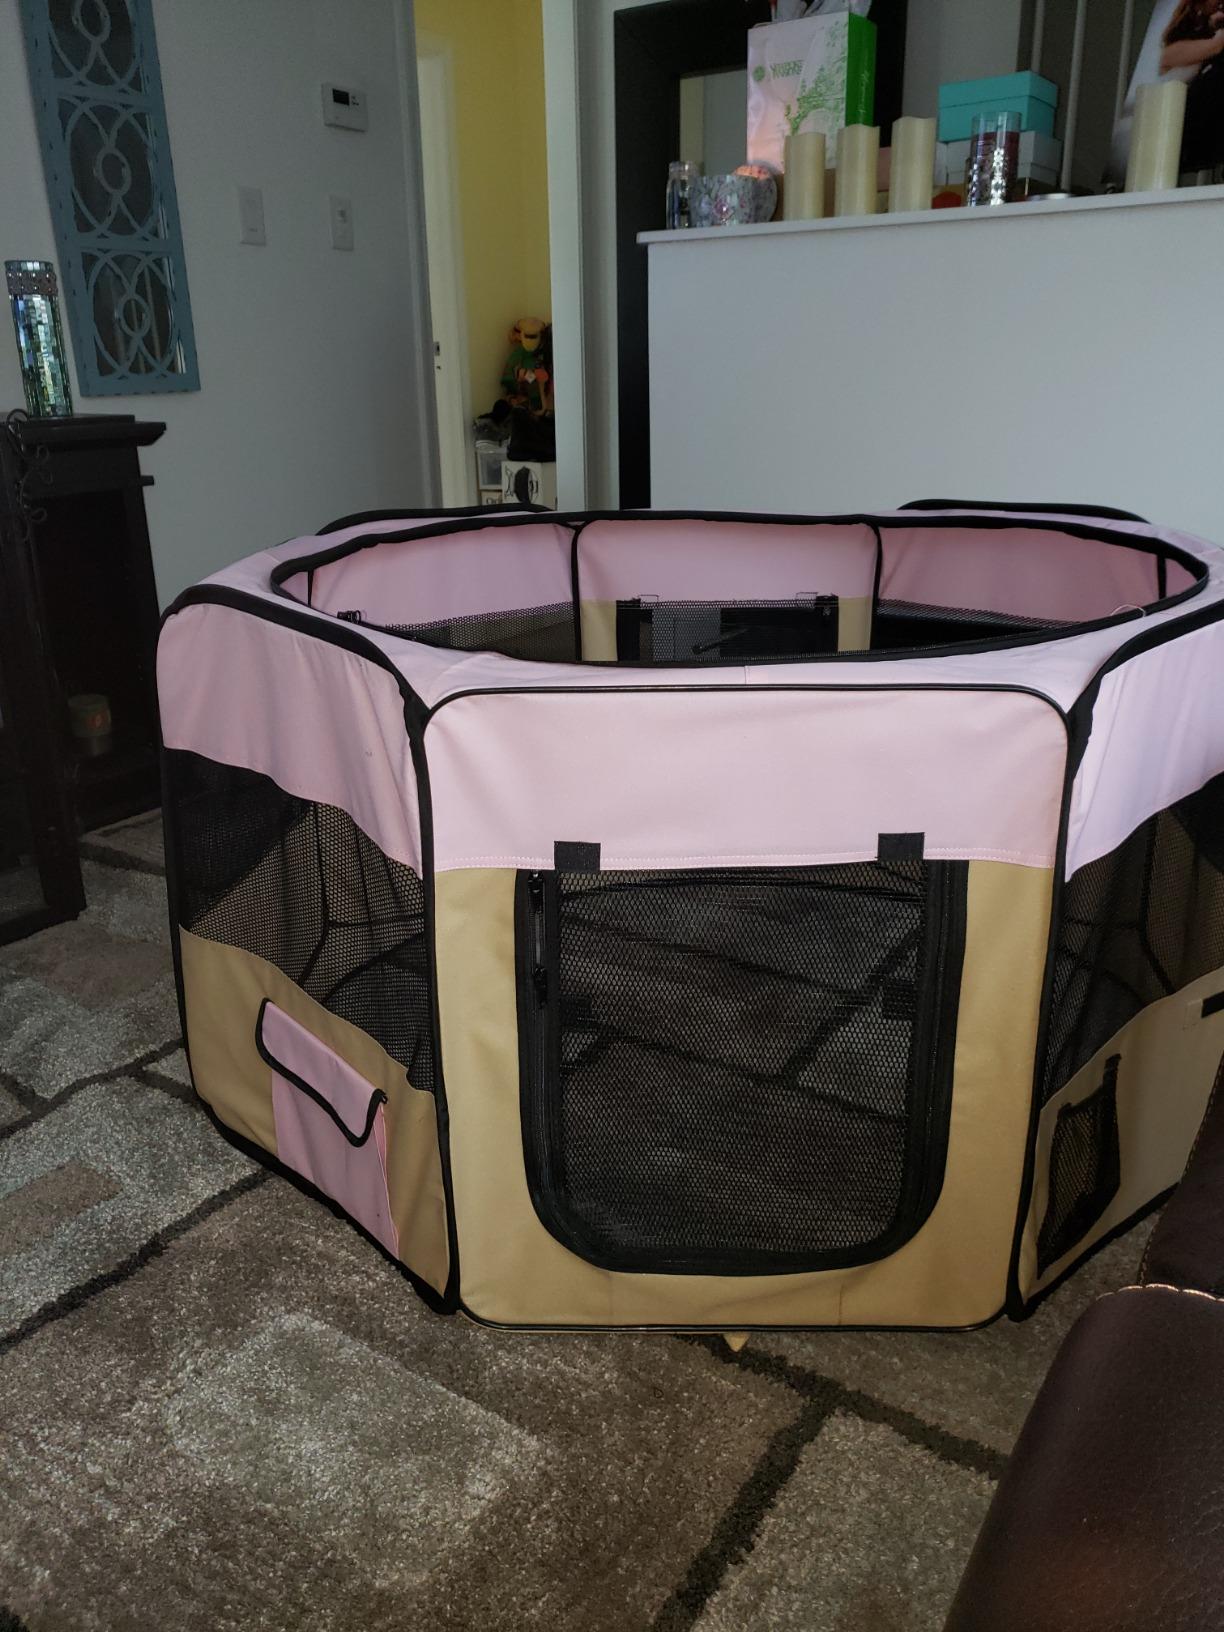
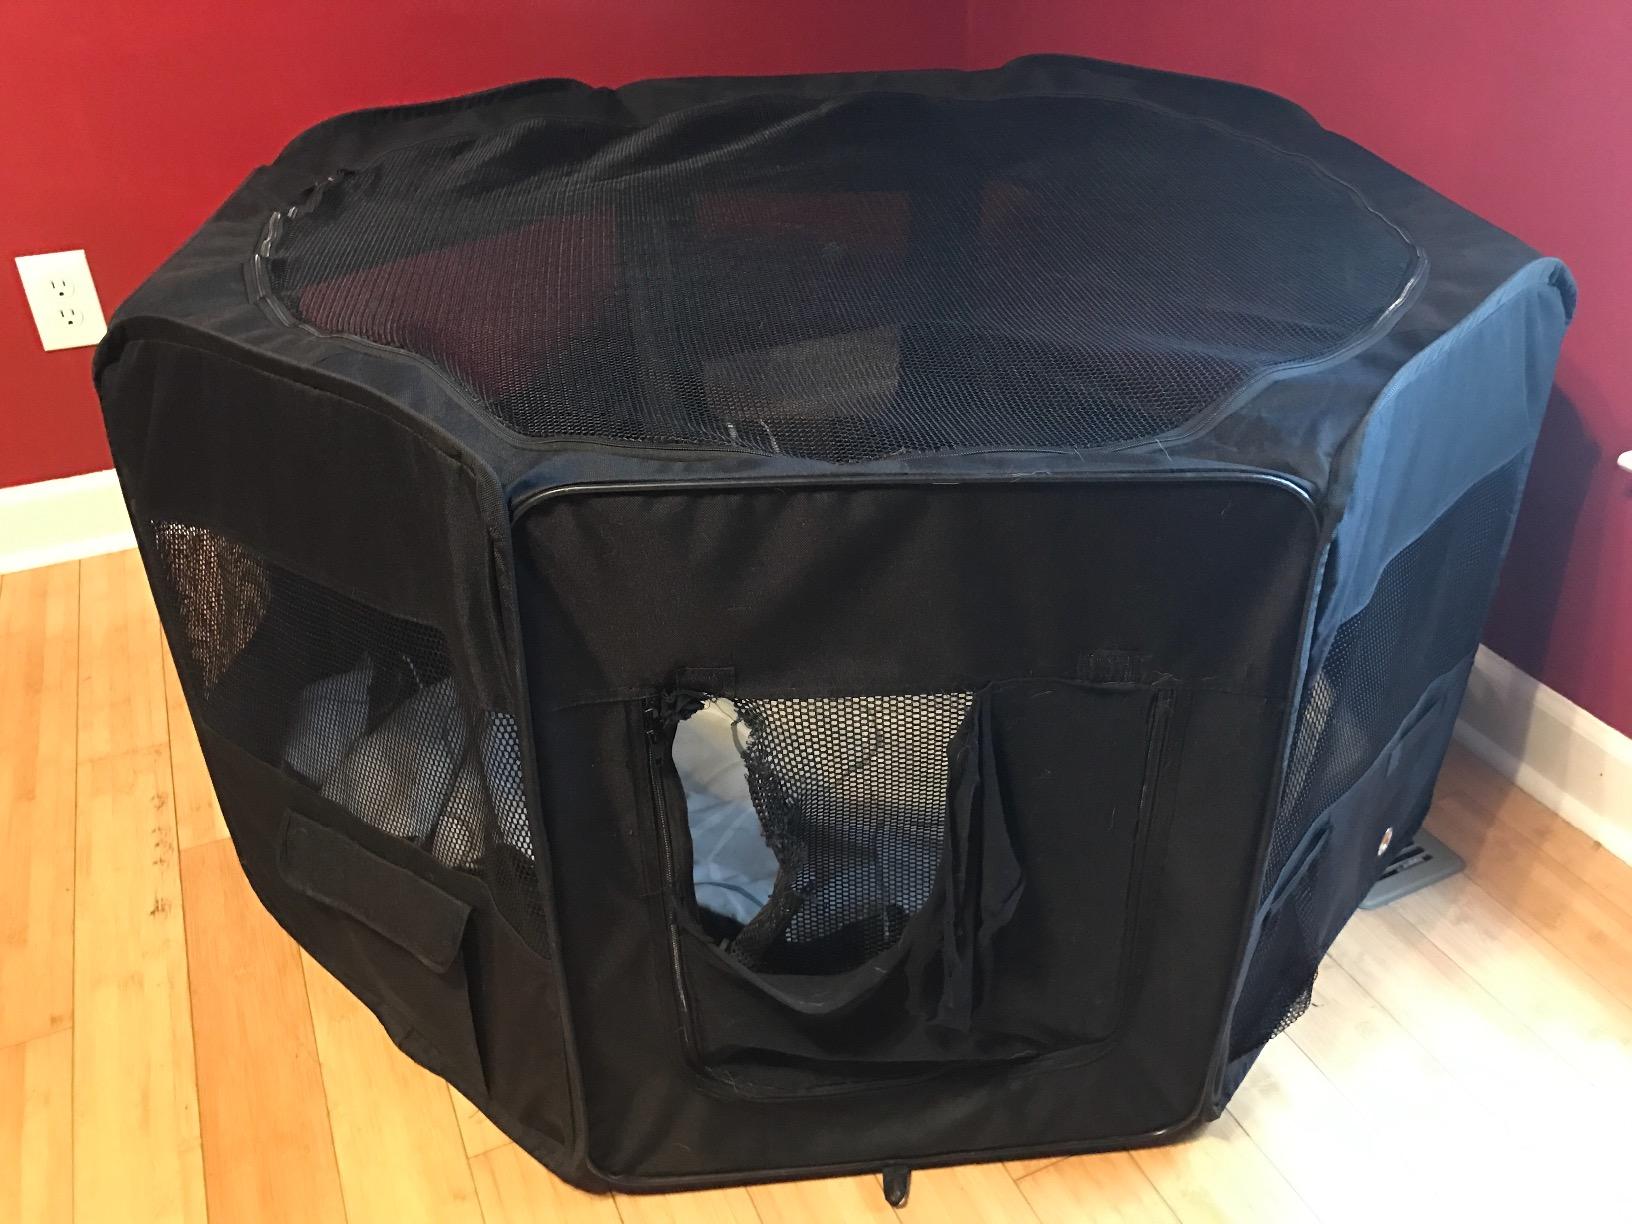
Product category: items_kennel
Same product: no